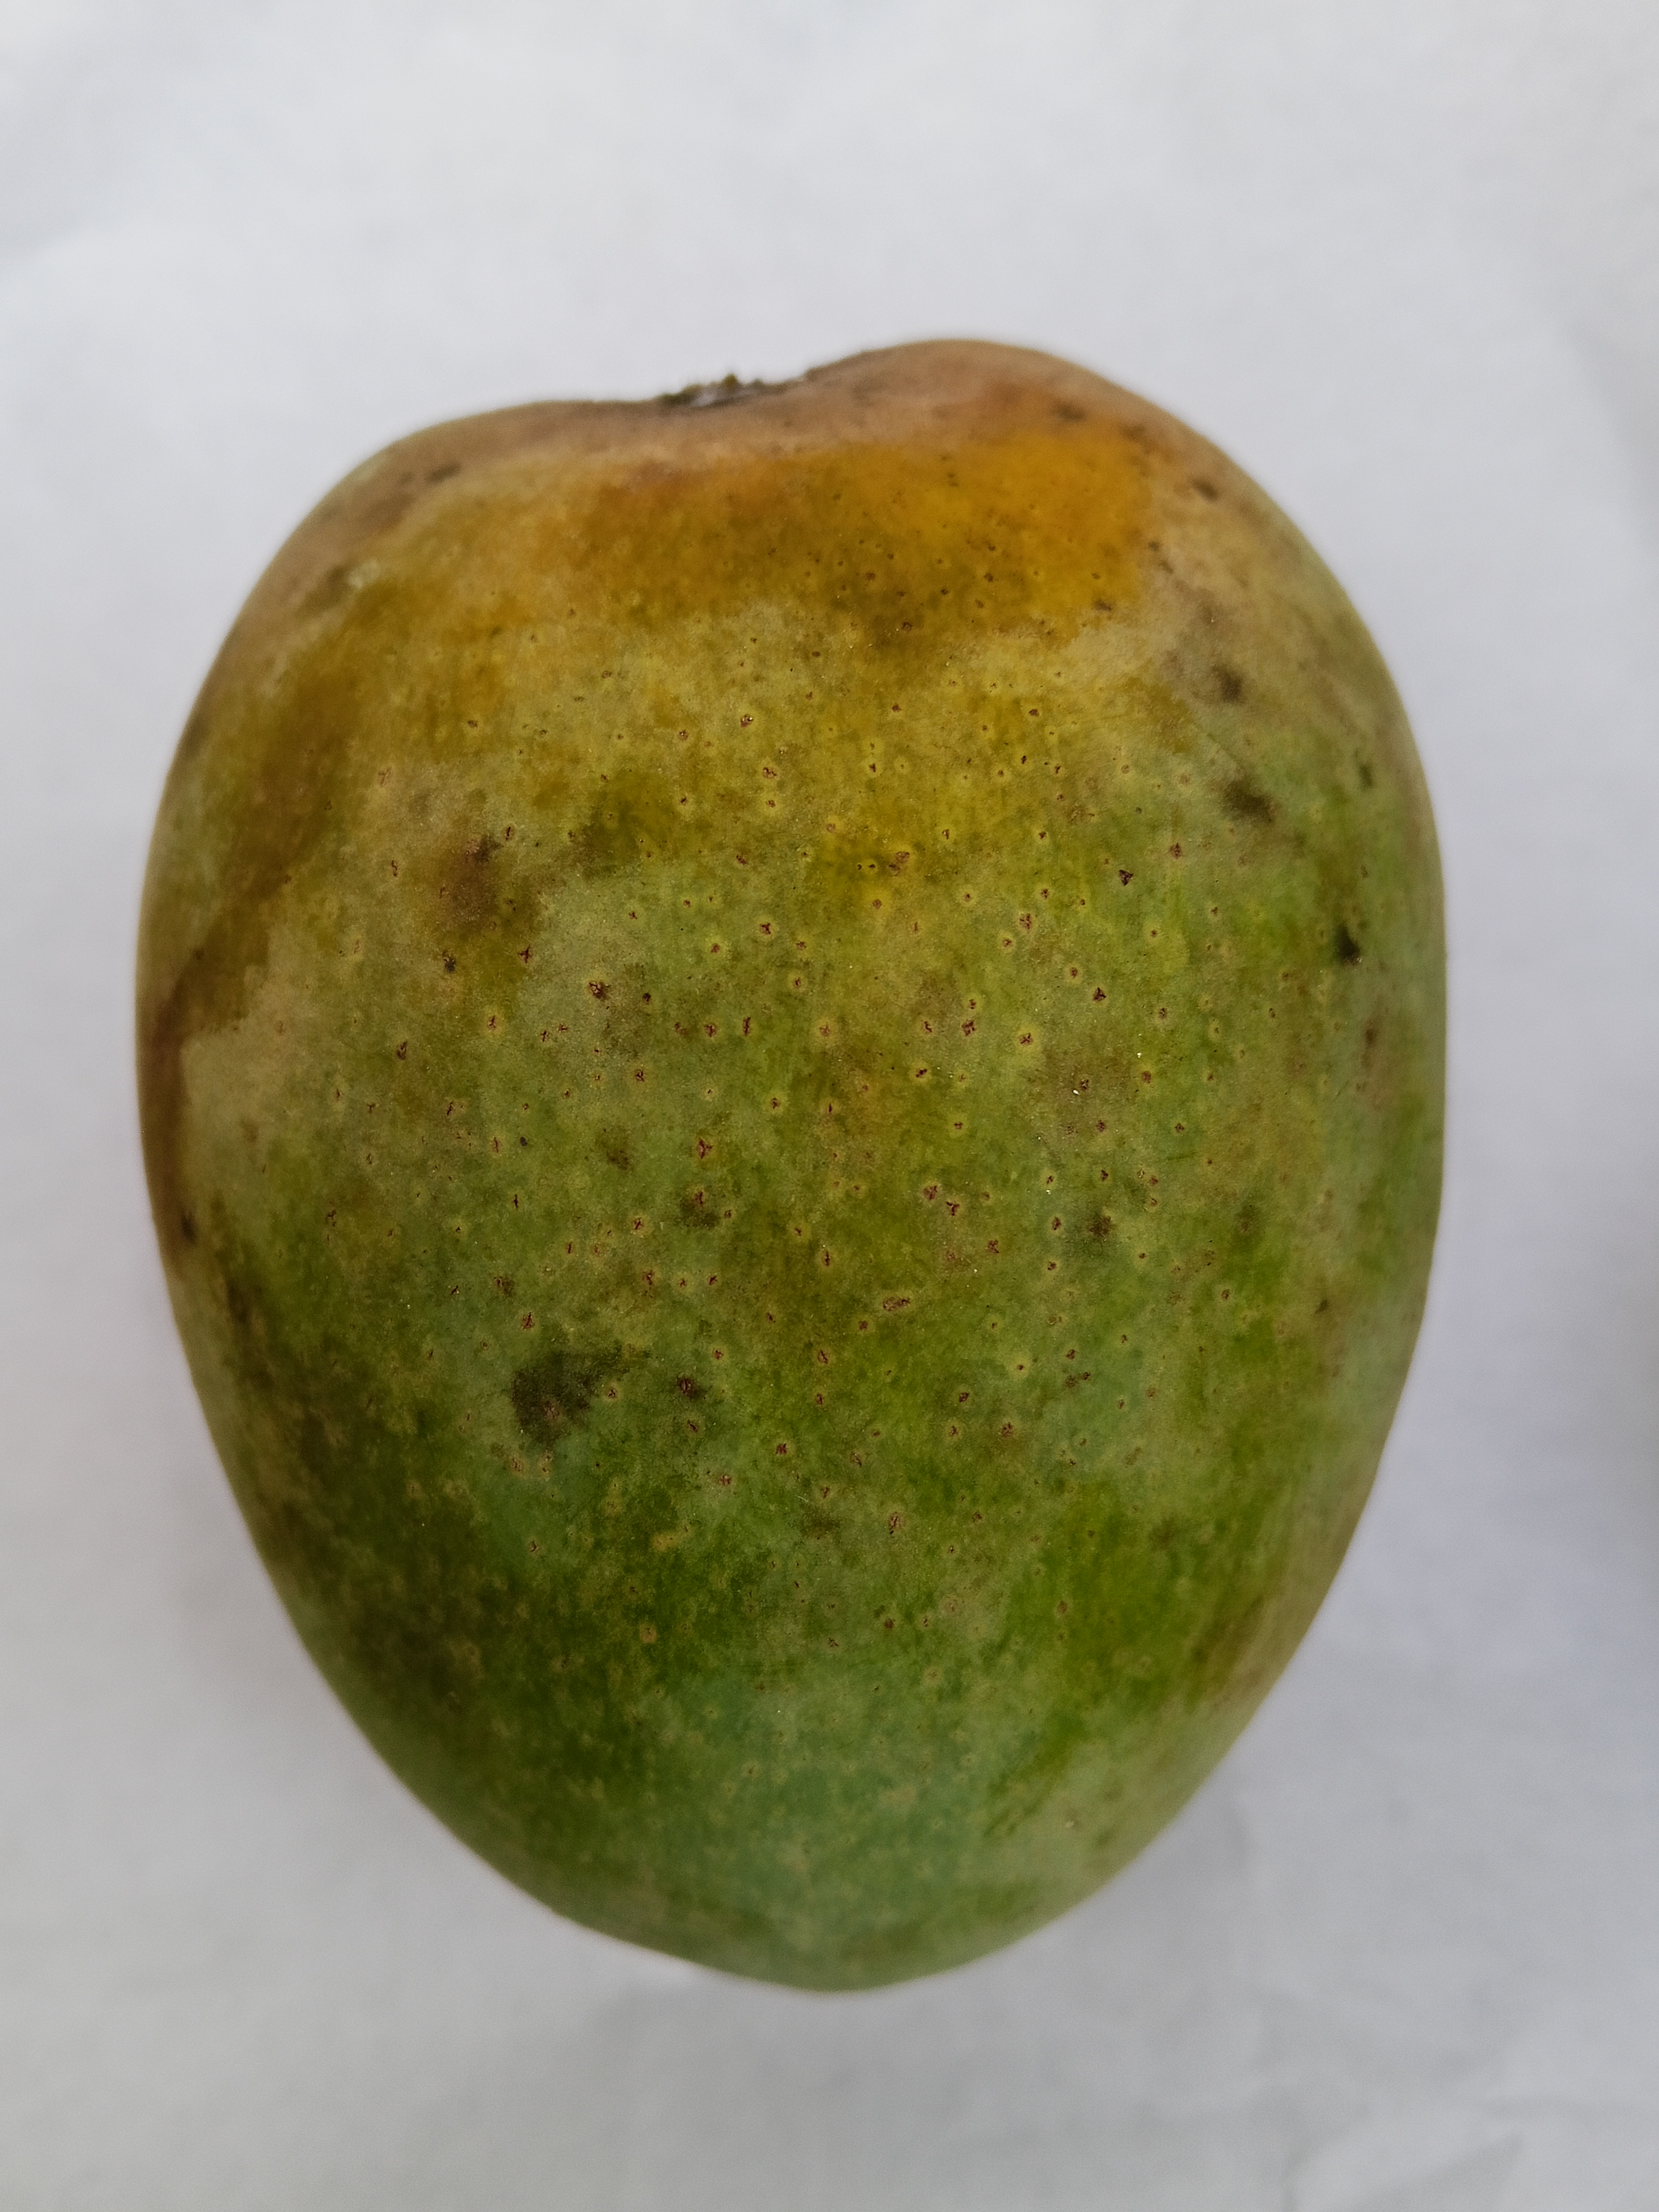
Mango variety: Himsagar